Asunción

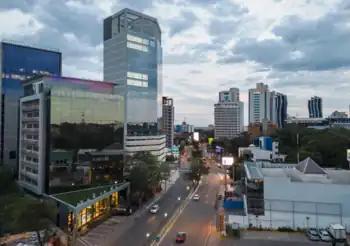
Aviadores del Chaco Avenue

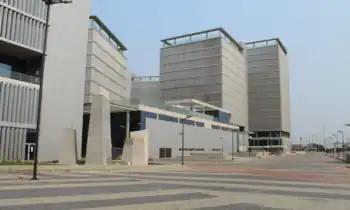
Ministerial axis of the port

The road infrastructure has been maintained for various periods of time without significant changes. The main access routes to the city are avenues and to a lesser extent highways and viaducts. Previously, the electric tram existed as a means of transportation until the end of the last century, but it was replaced by new fleets of buses. The construction of the metrobus and the local train was planned, which will connect the capital with the rest of the metropolitan area, but it was interrupted due to various irregularities.